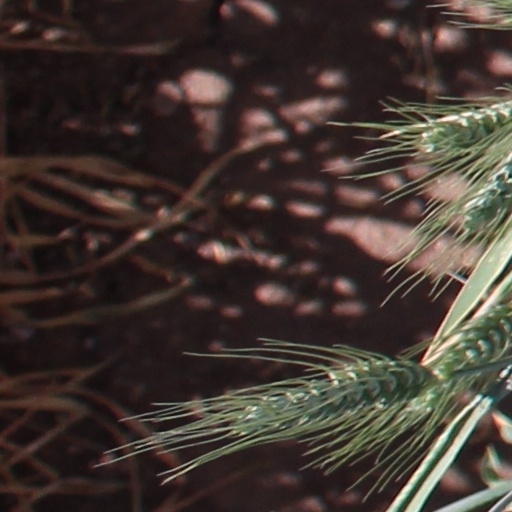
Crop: wheat